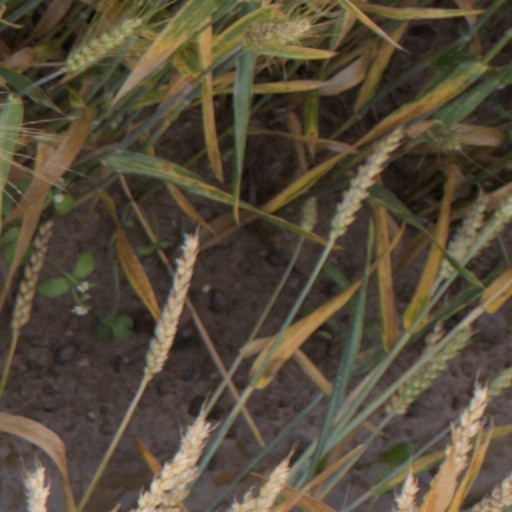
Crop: wheat